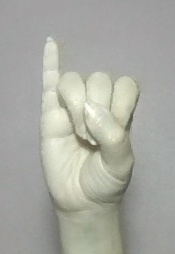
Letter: meem